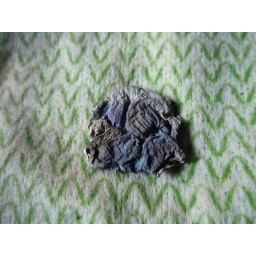
lost my quarter through the gaps in the shelter floor and the penny couldn't take the heat of the stove